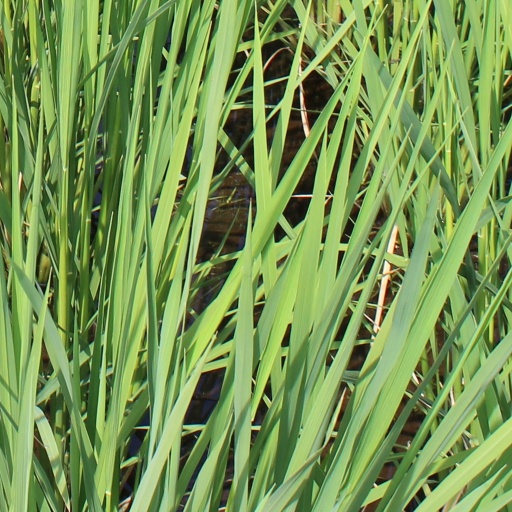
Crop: rice